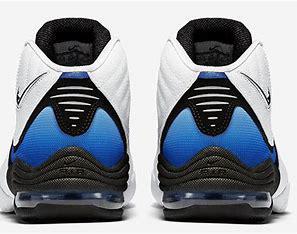
Brand: Nike
Model: Air 3